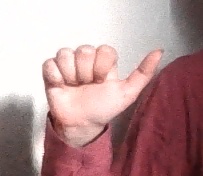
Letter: dhad